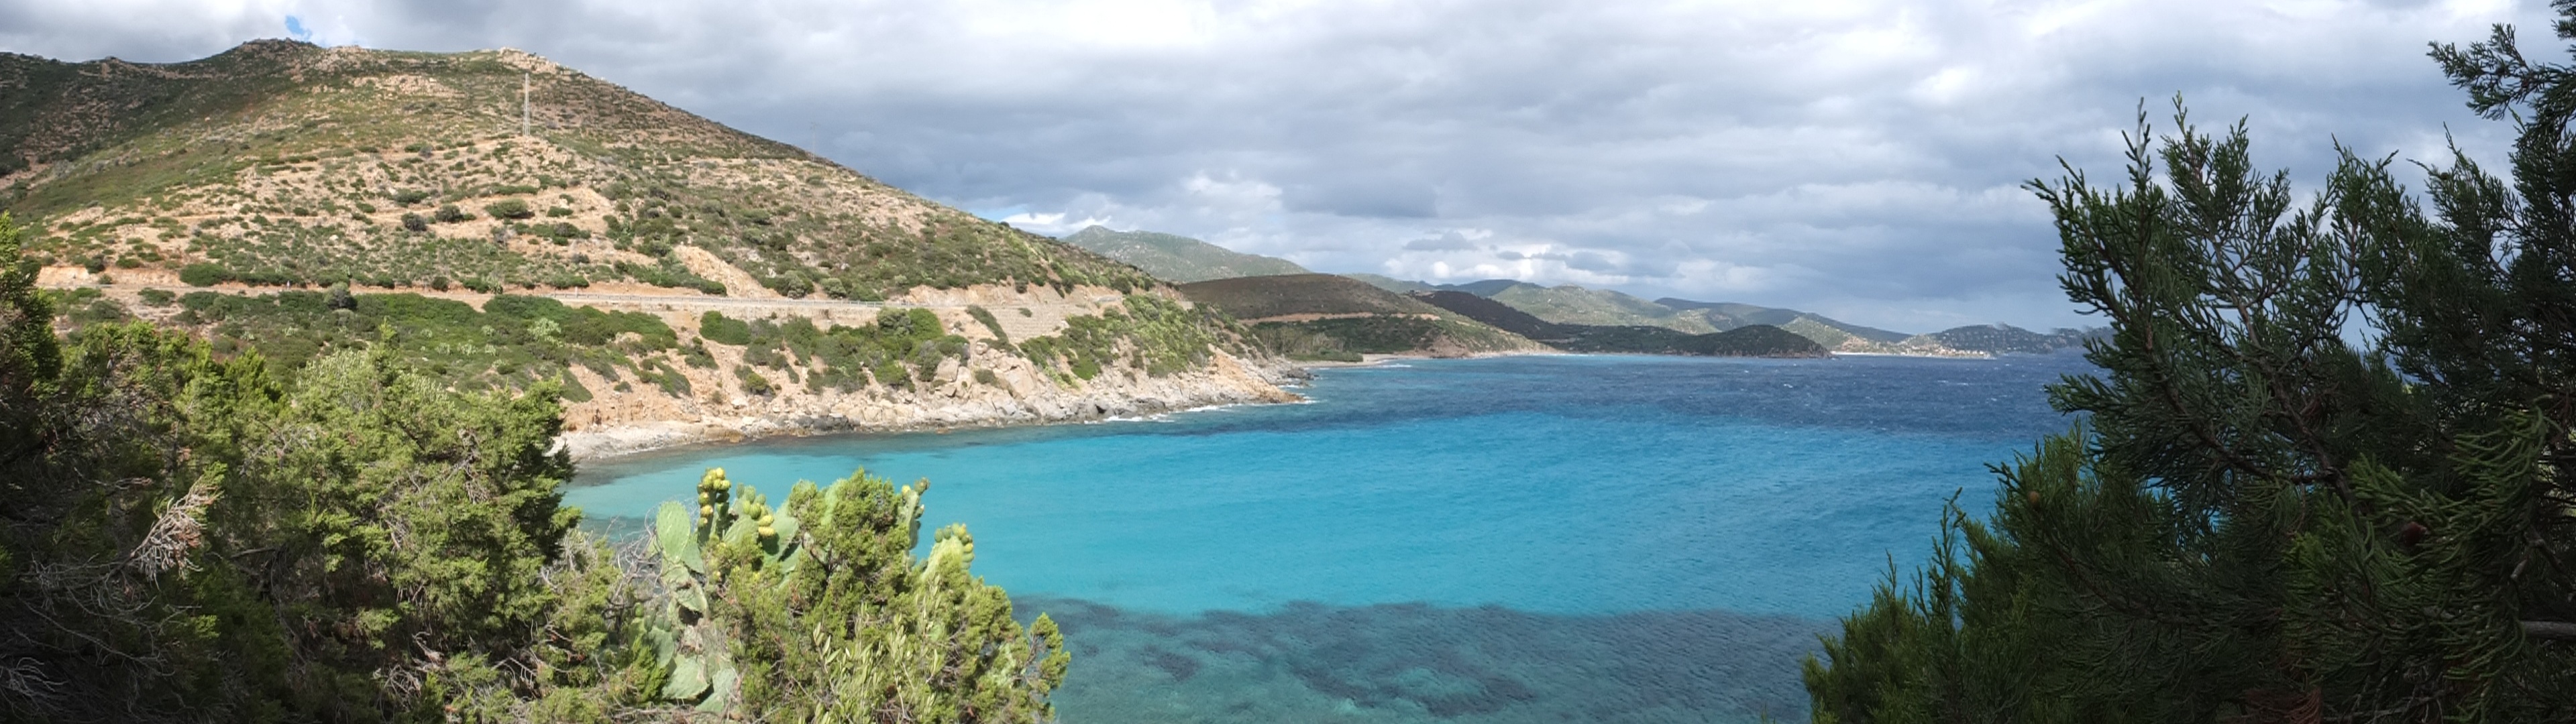
beach, sea, water, nature, view, mountain range, panorama, cliff, holiday, fjord, terrain, clouds, turquoise, mountains, outlook, crater lake, booked, sardinia, landform, geographical feature, glacial landform, cala regina